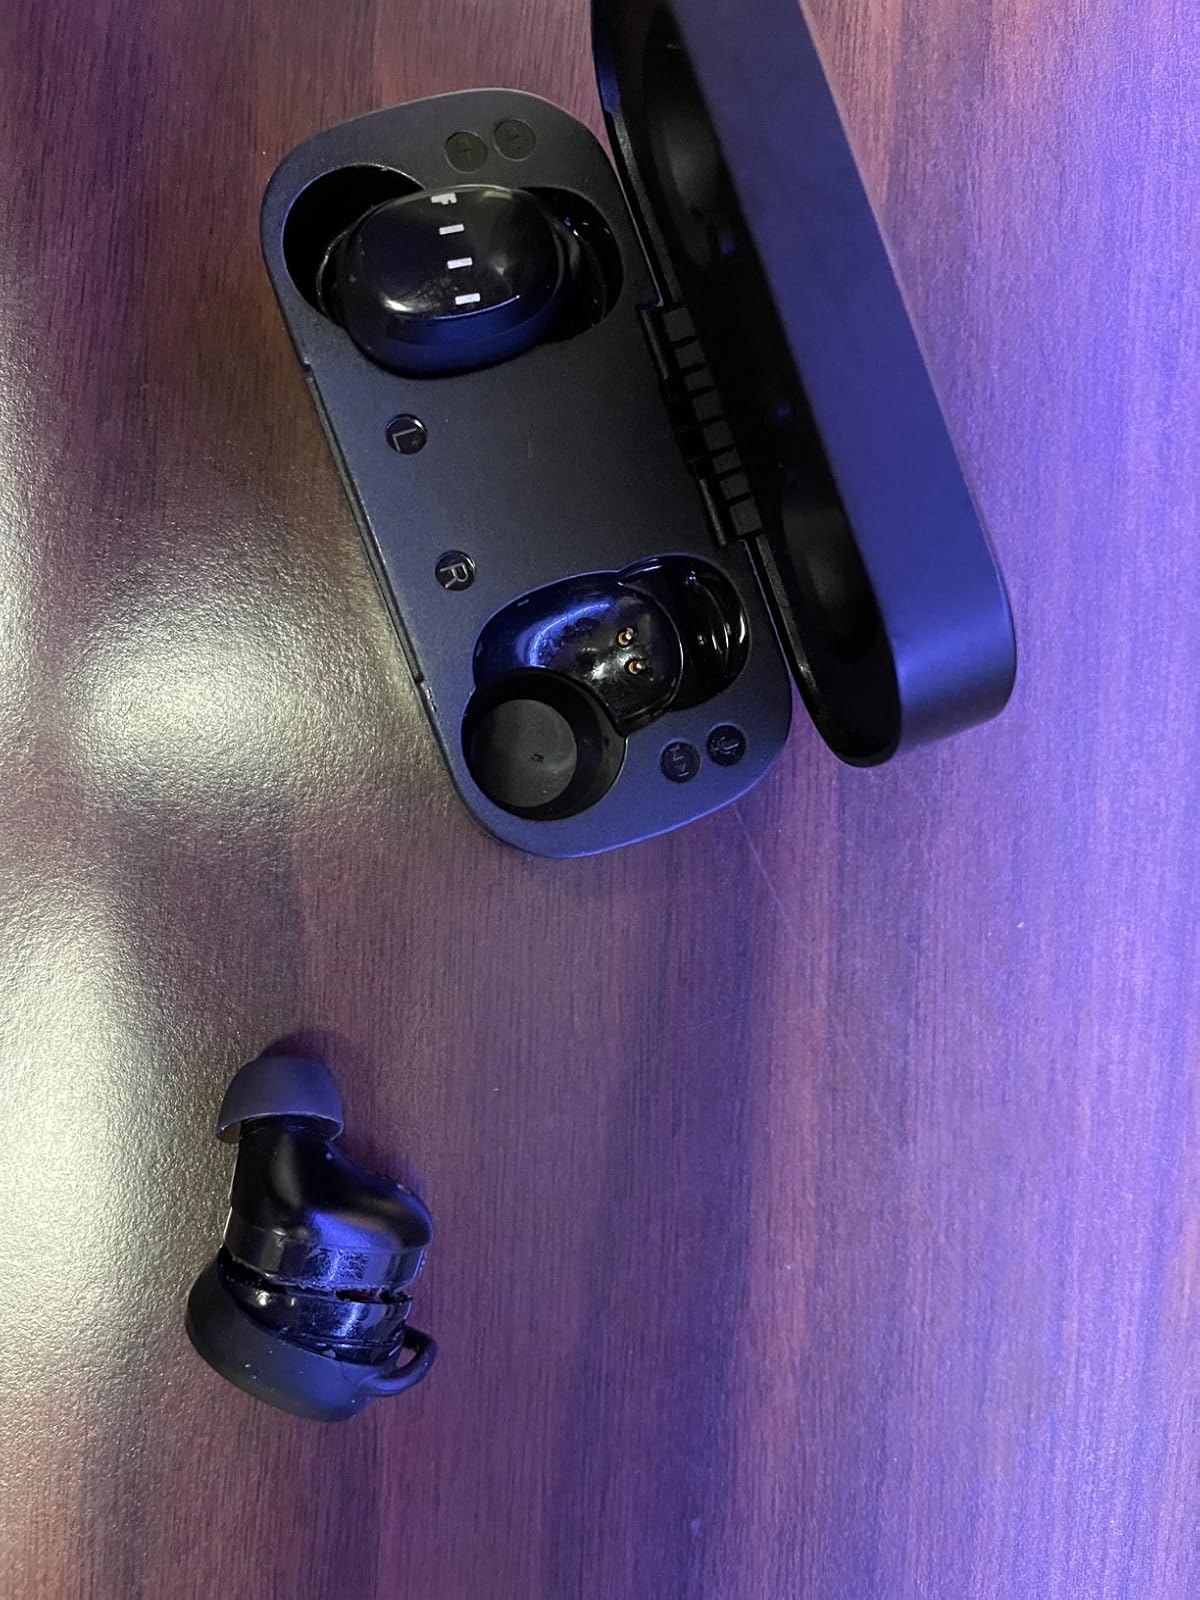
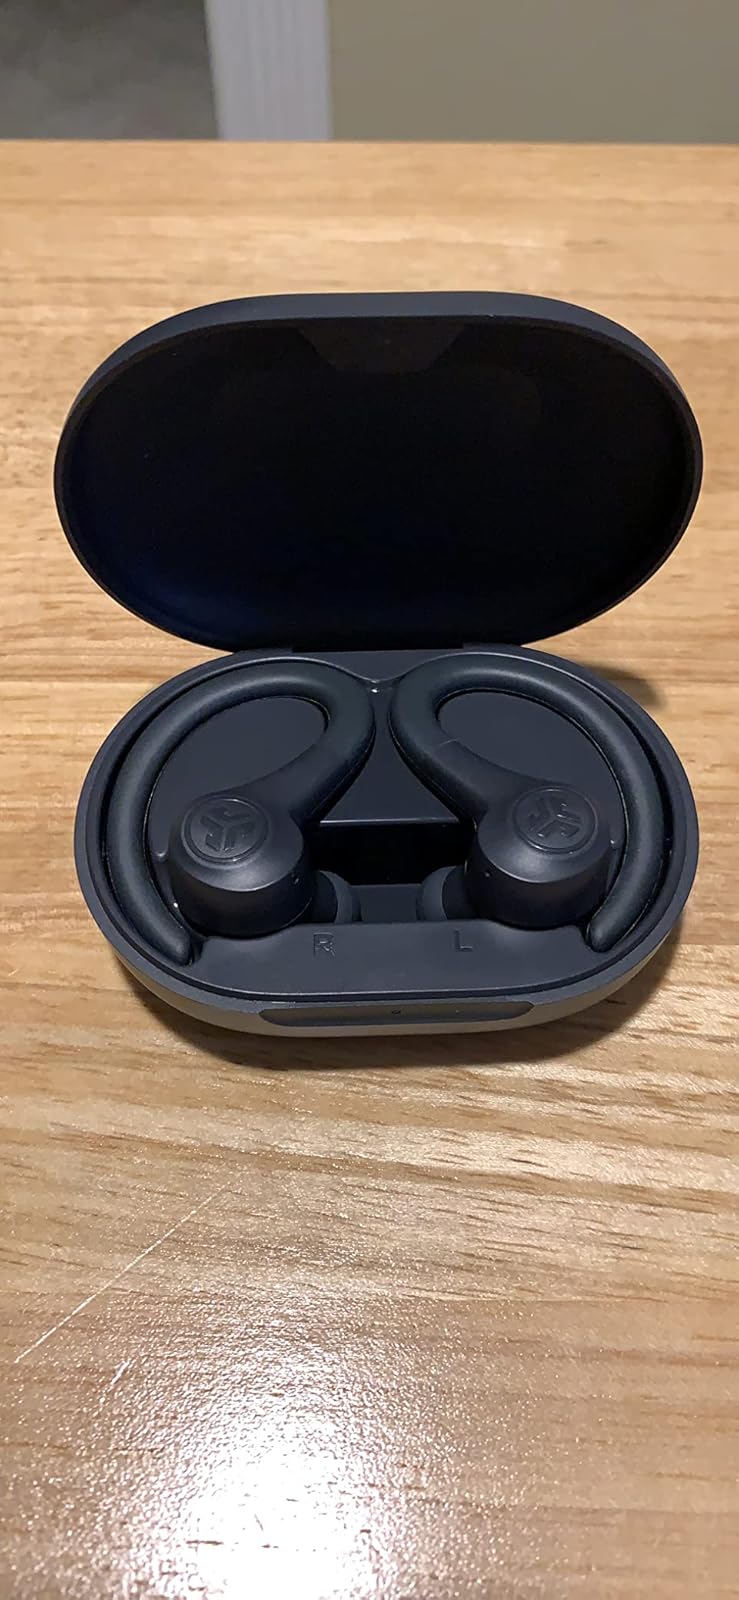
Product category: earbuds
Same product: no